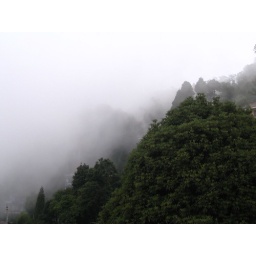
Clouds covering the dense forest on a hill in Darjeeling.